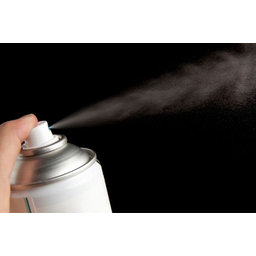
Label: metal